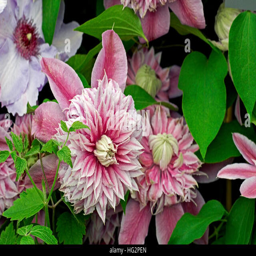
person flowering in a cottage garden